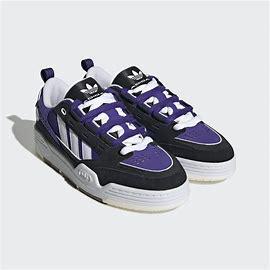
Brand: Adidas
Model: ADI2000